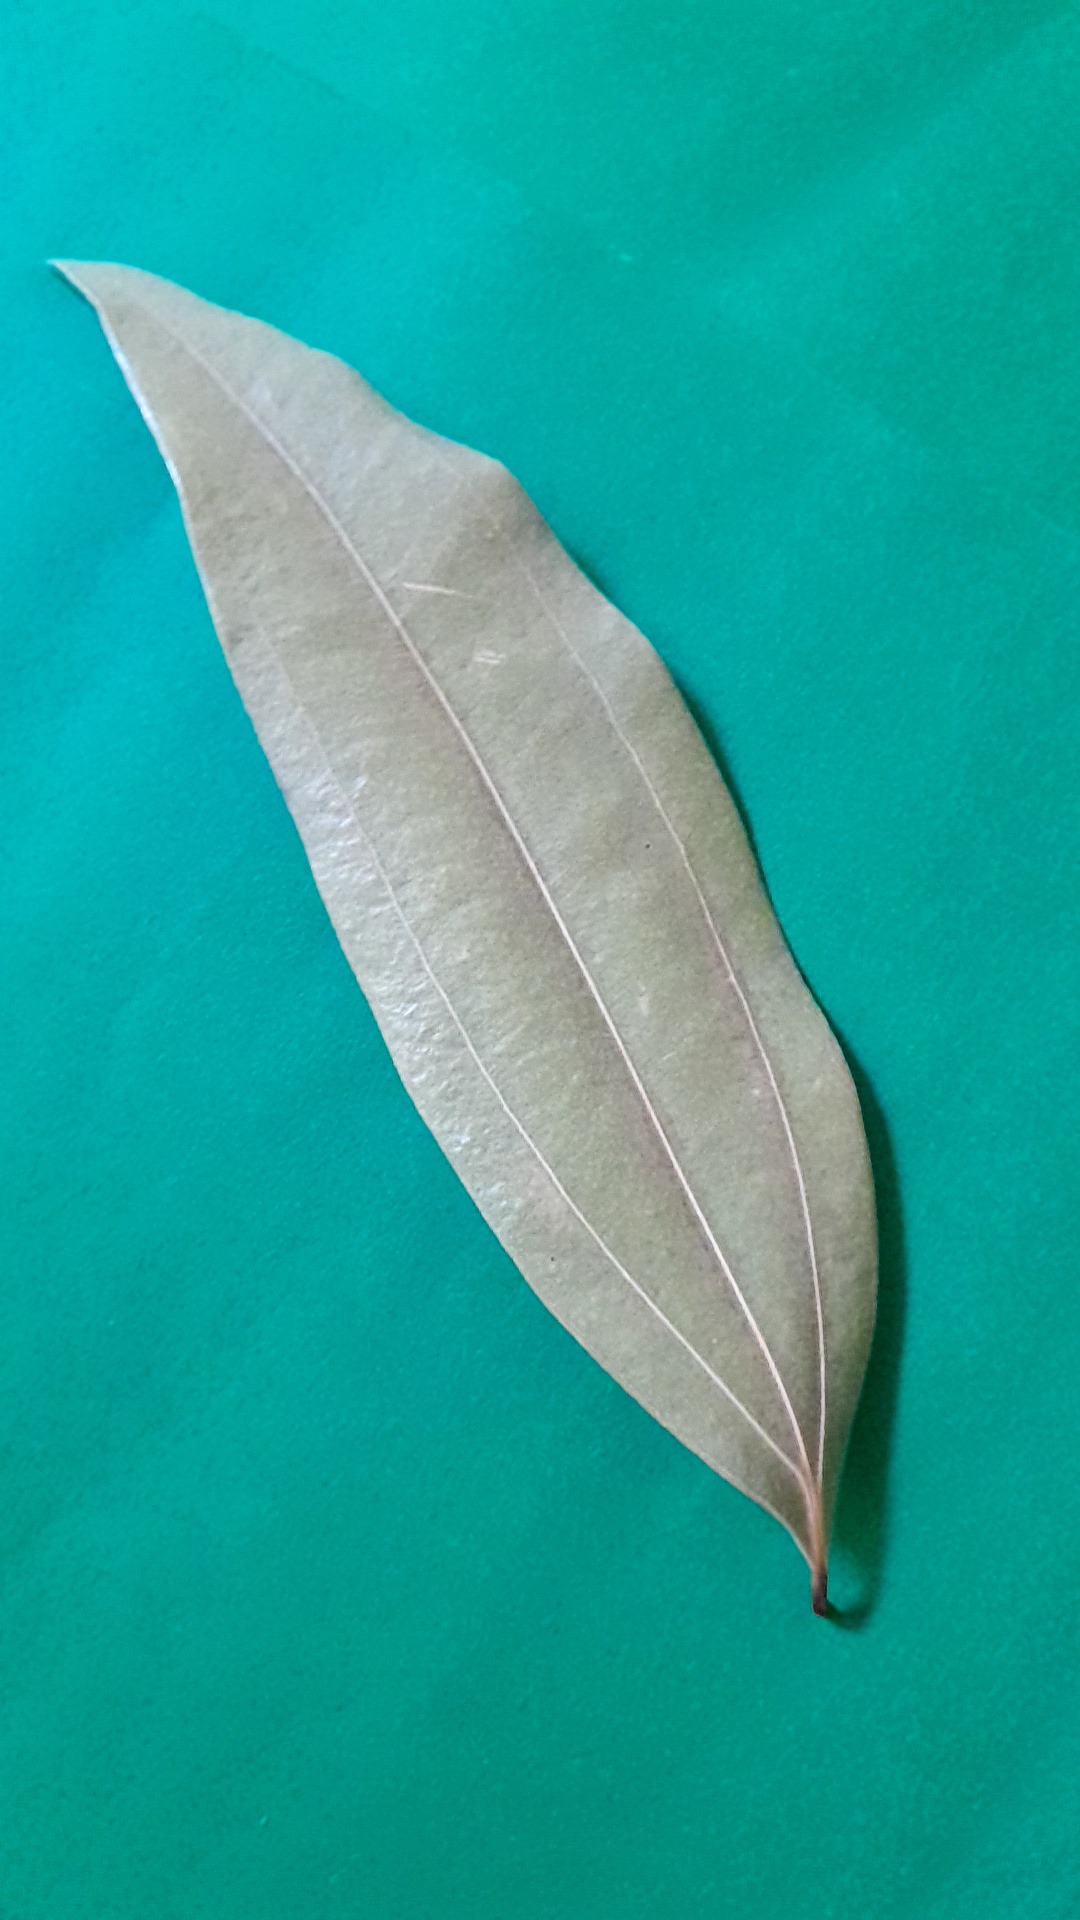
Label: Dry Leaf